Sino-Soviet border conflict

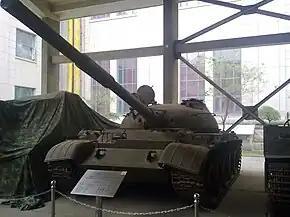
The Soviet T-62 tank that was captured by the Chinese during the 1969 clash is now on display at the Military Museum of the Chinese People's Revolution.

Five Soviet soldiers were awarded the top honour of Hero of the Soviet Union for bravery and valor during the Damansky conflict. Colonel Demokrat Leonov led the group of four T-62 tanks in a counterattack on 15 March and was killed by a Chinese sniper when he was leaving a destroyed vehicle.